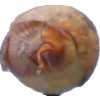
Label: onion